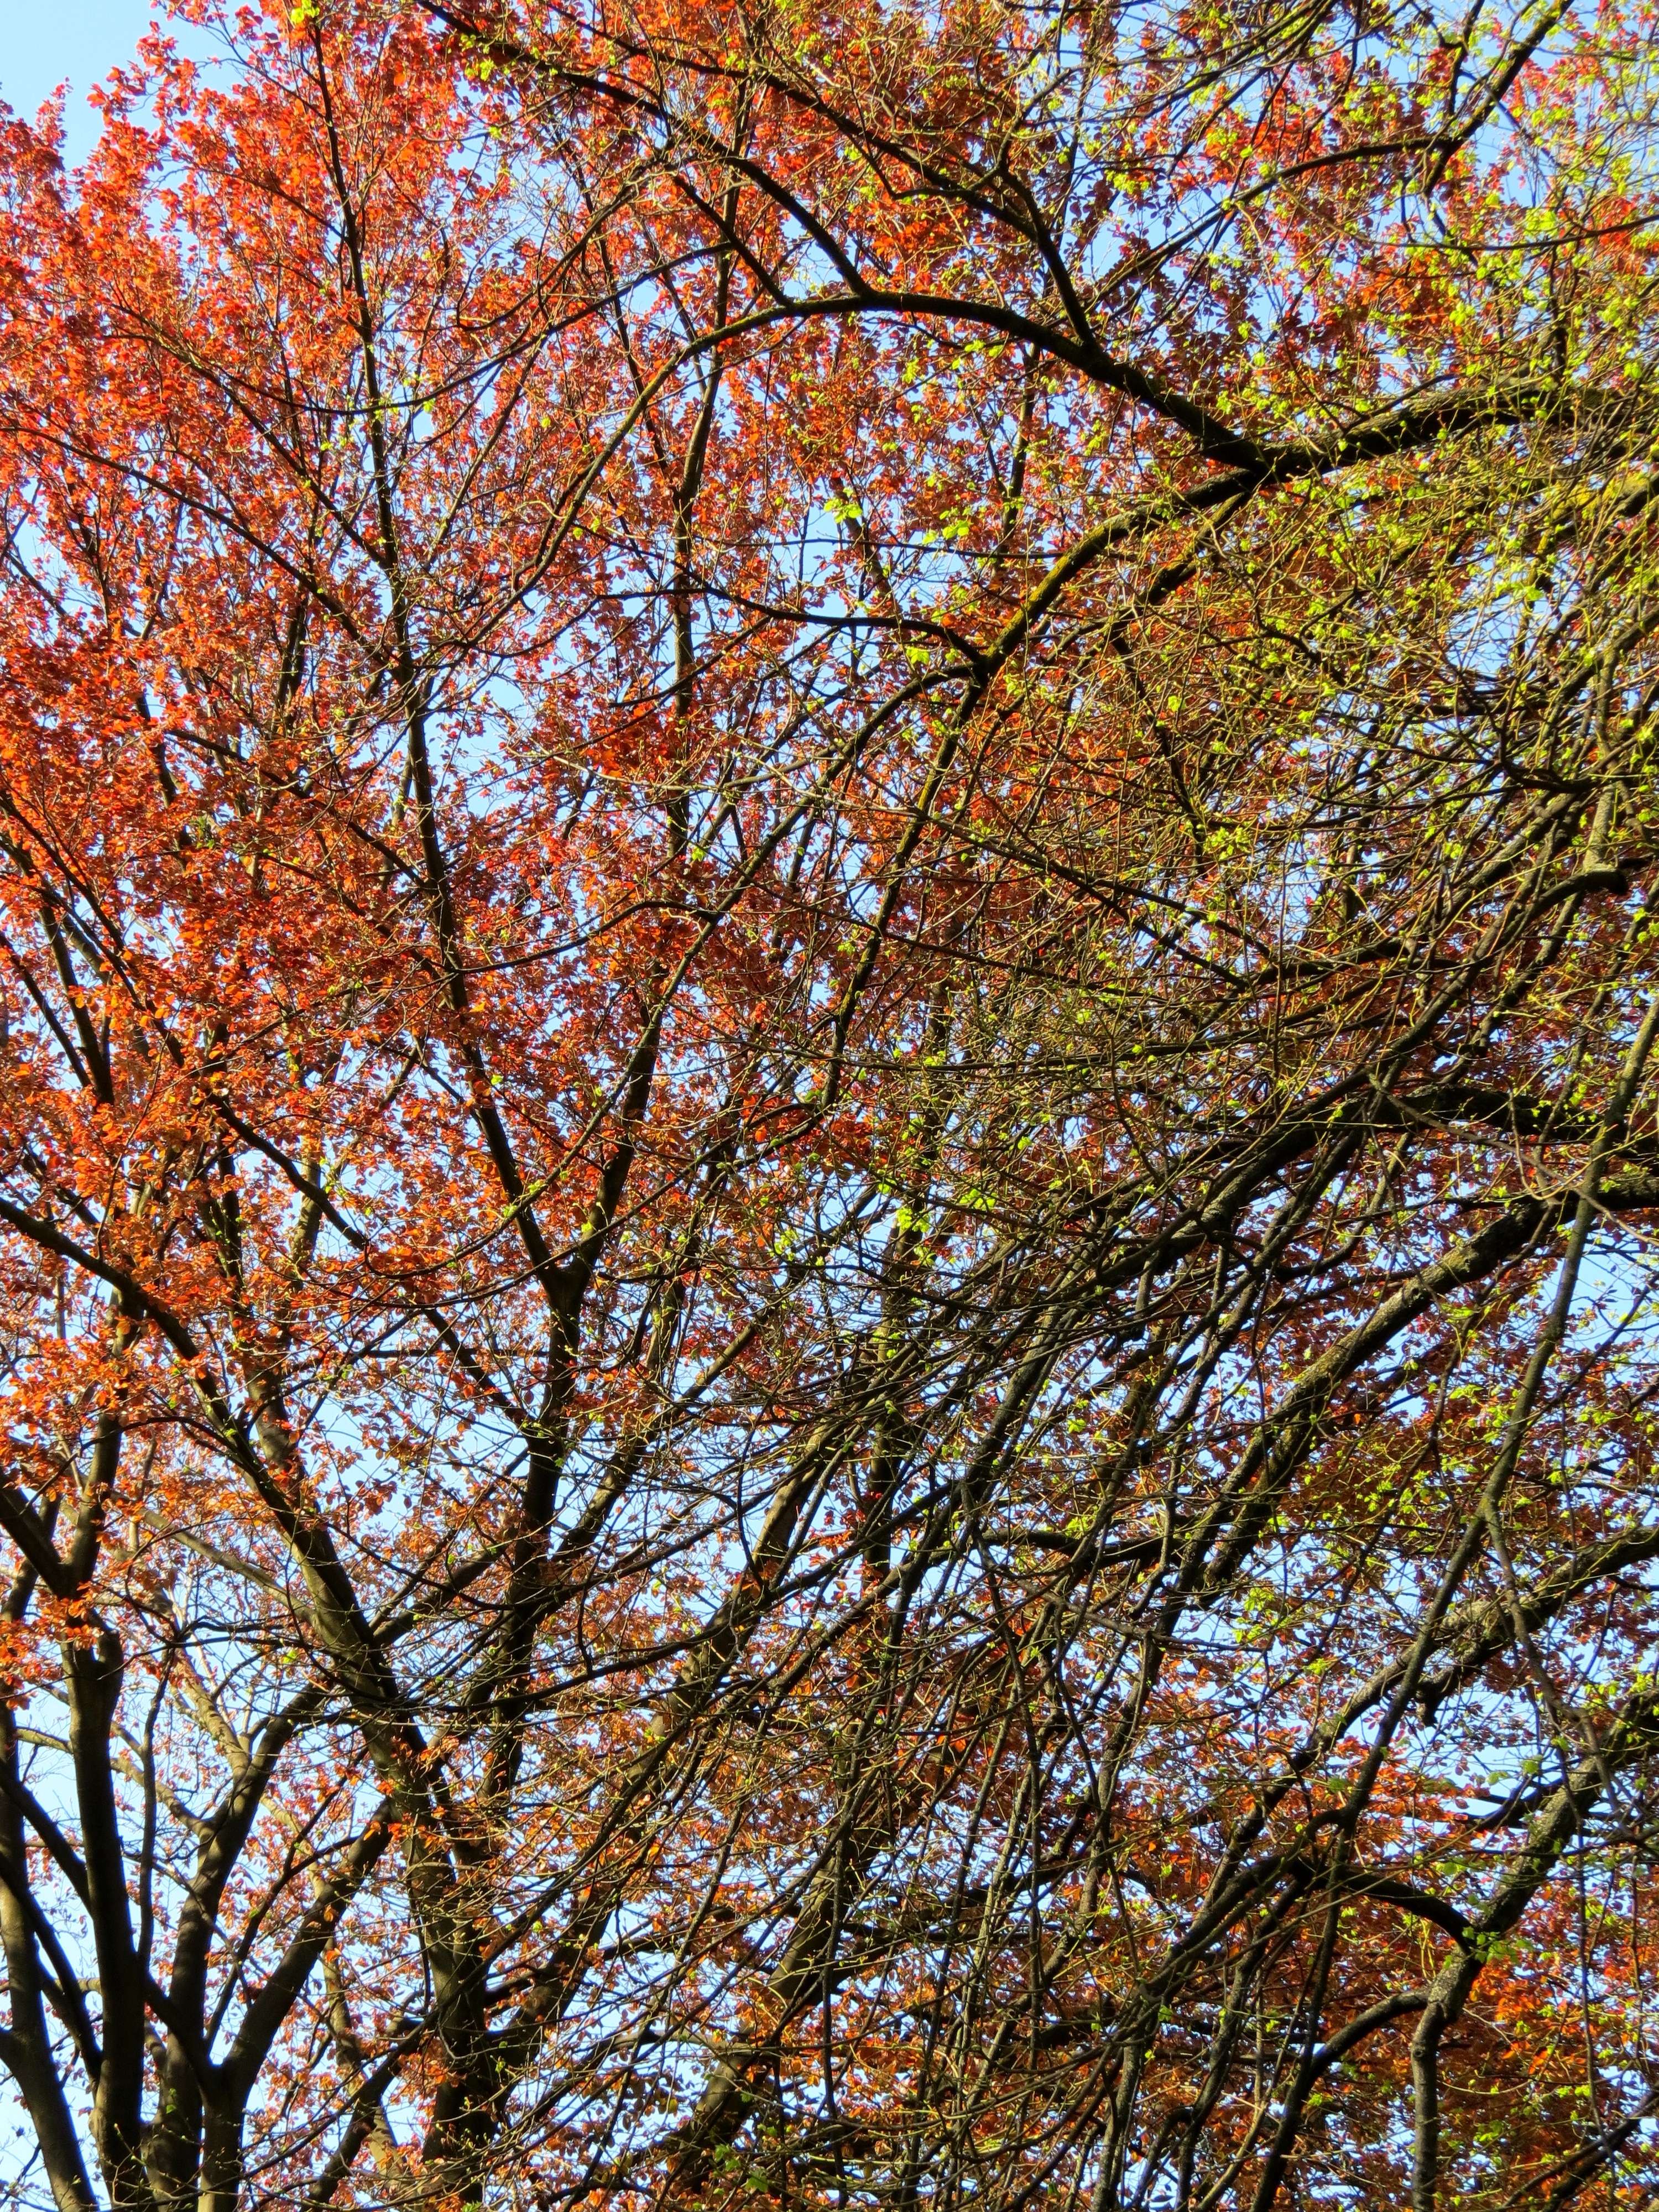
tree, nature, forest, branch, blossom, plant, leaf, flower, flying, green, autumn, season, trees, leaves, deciduous, flowering plant, woody plant, land plant